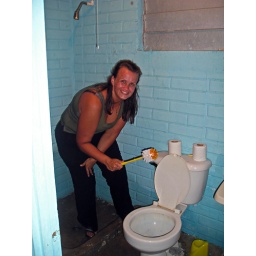
this as you can see is our lovely bathroom totally blue like everything else in the house.